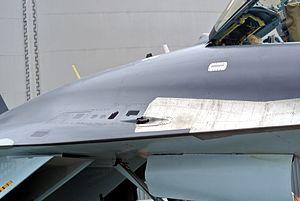
Su-35, zoom avec le canon GSh-301 au salon du Bourget 2013
Le Soukhoï Su-35 est un chasseur multirôle russe de génération dite « 4⁺⁺ ». Il a été créé dans le but d'accroître les capacités offensives du Su-27 et de lui donner la possibilité de détruire tant les cibles aériennes que les cibles de surface.